Jawhar Mnari

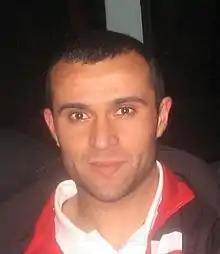
Jawhar Mnari 2007

Jawhar Mnari (born 8 November 1976) is a Tunisian former professional footballer who played as a defensive midfielder.